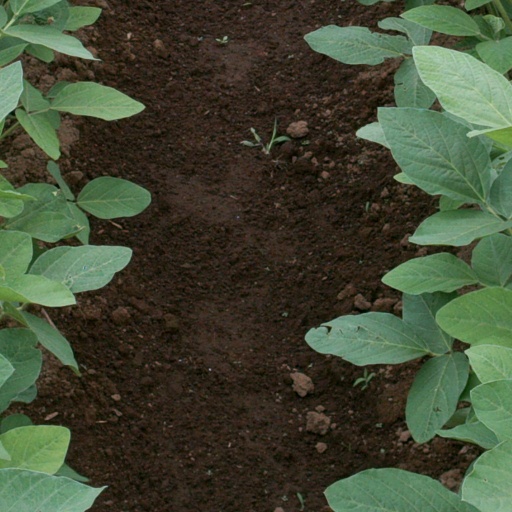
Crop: soybean